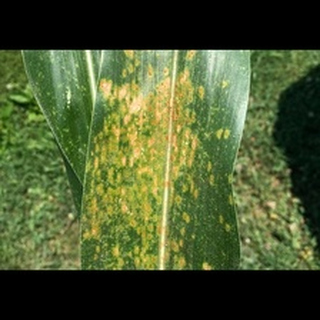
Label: corn_common_rust